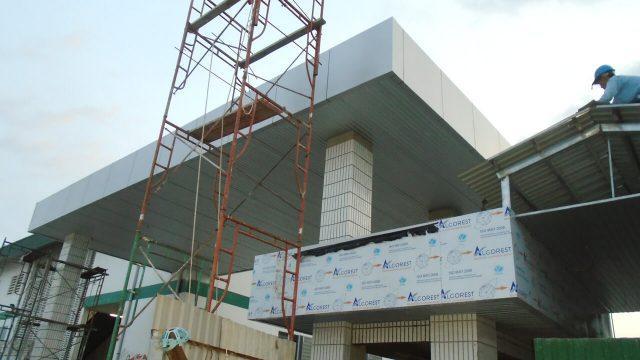
ngôi nhà màu trắng đang trong trạng thái xây dựng